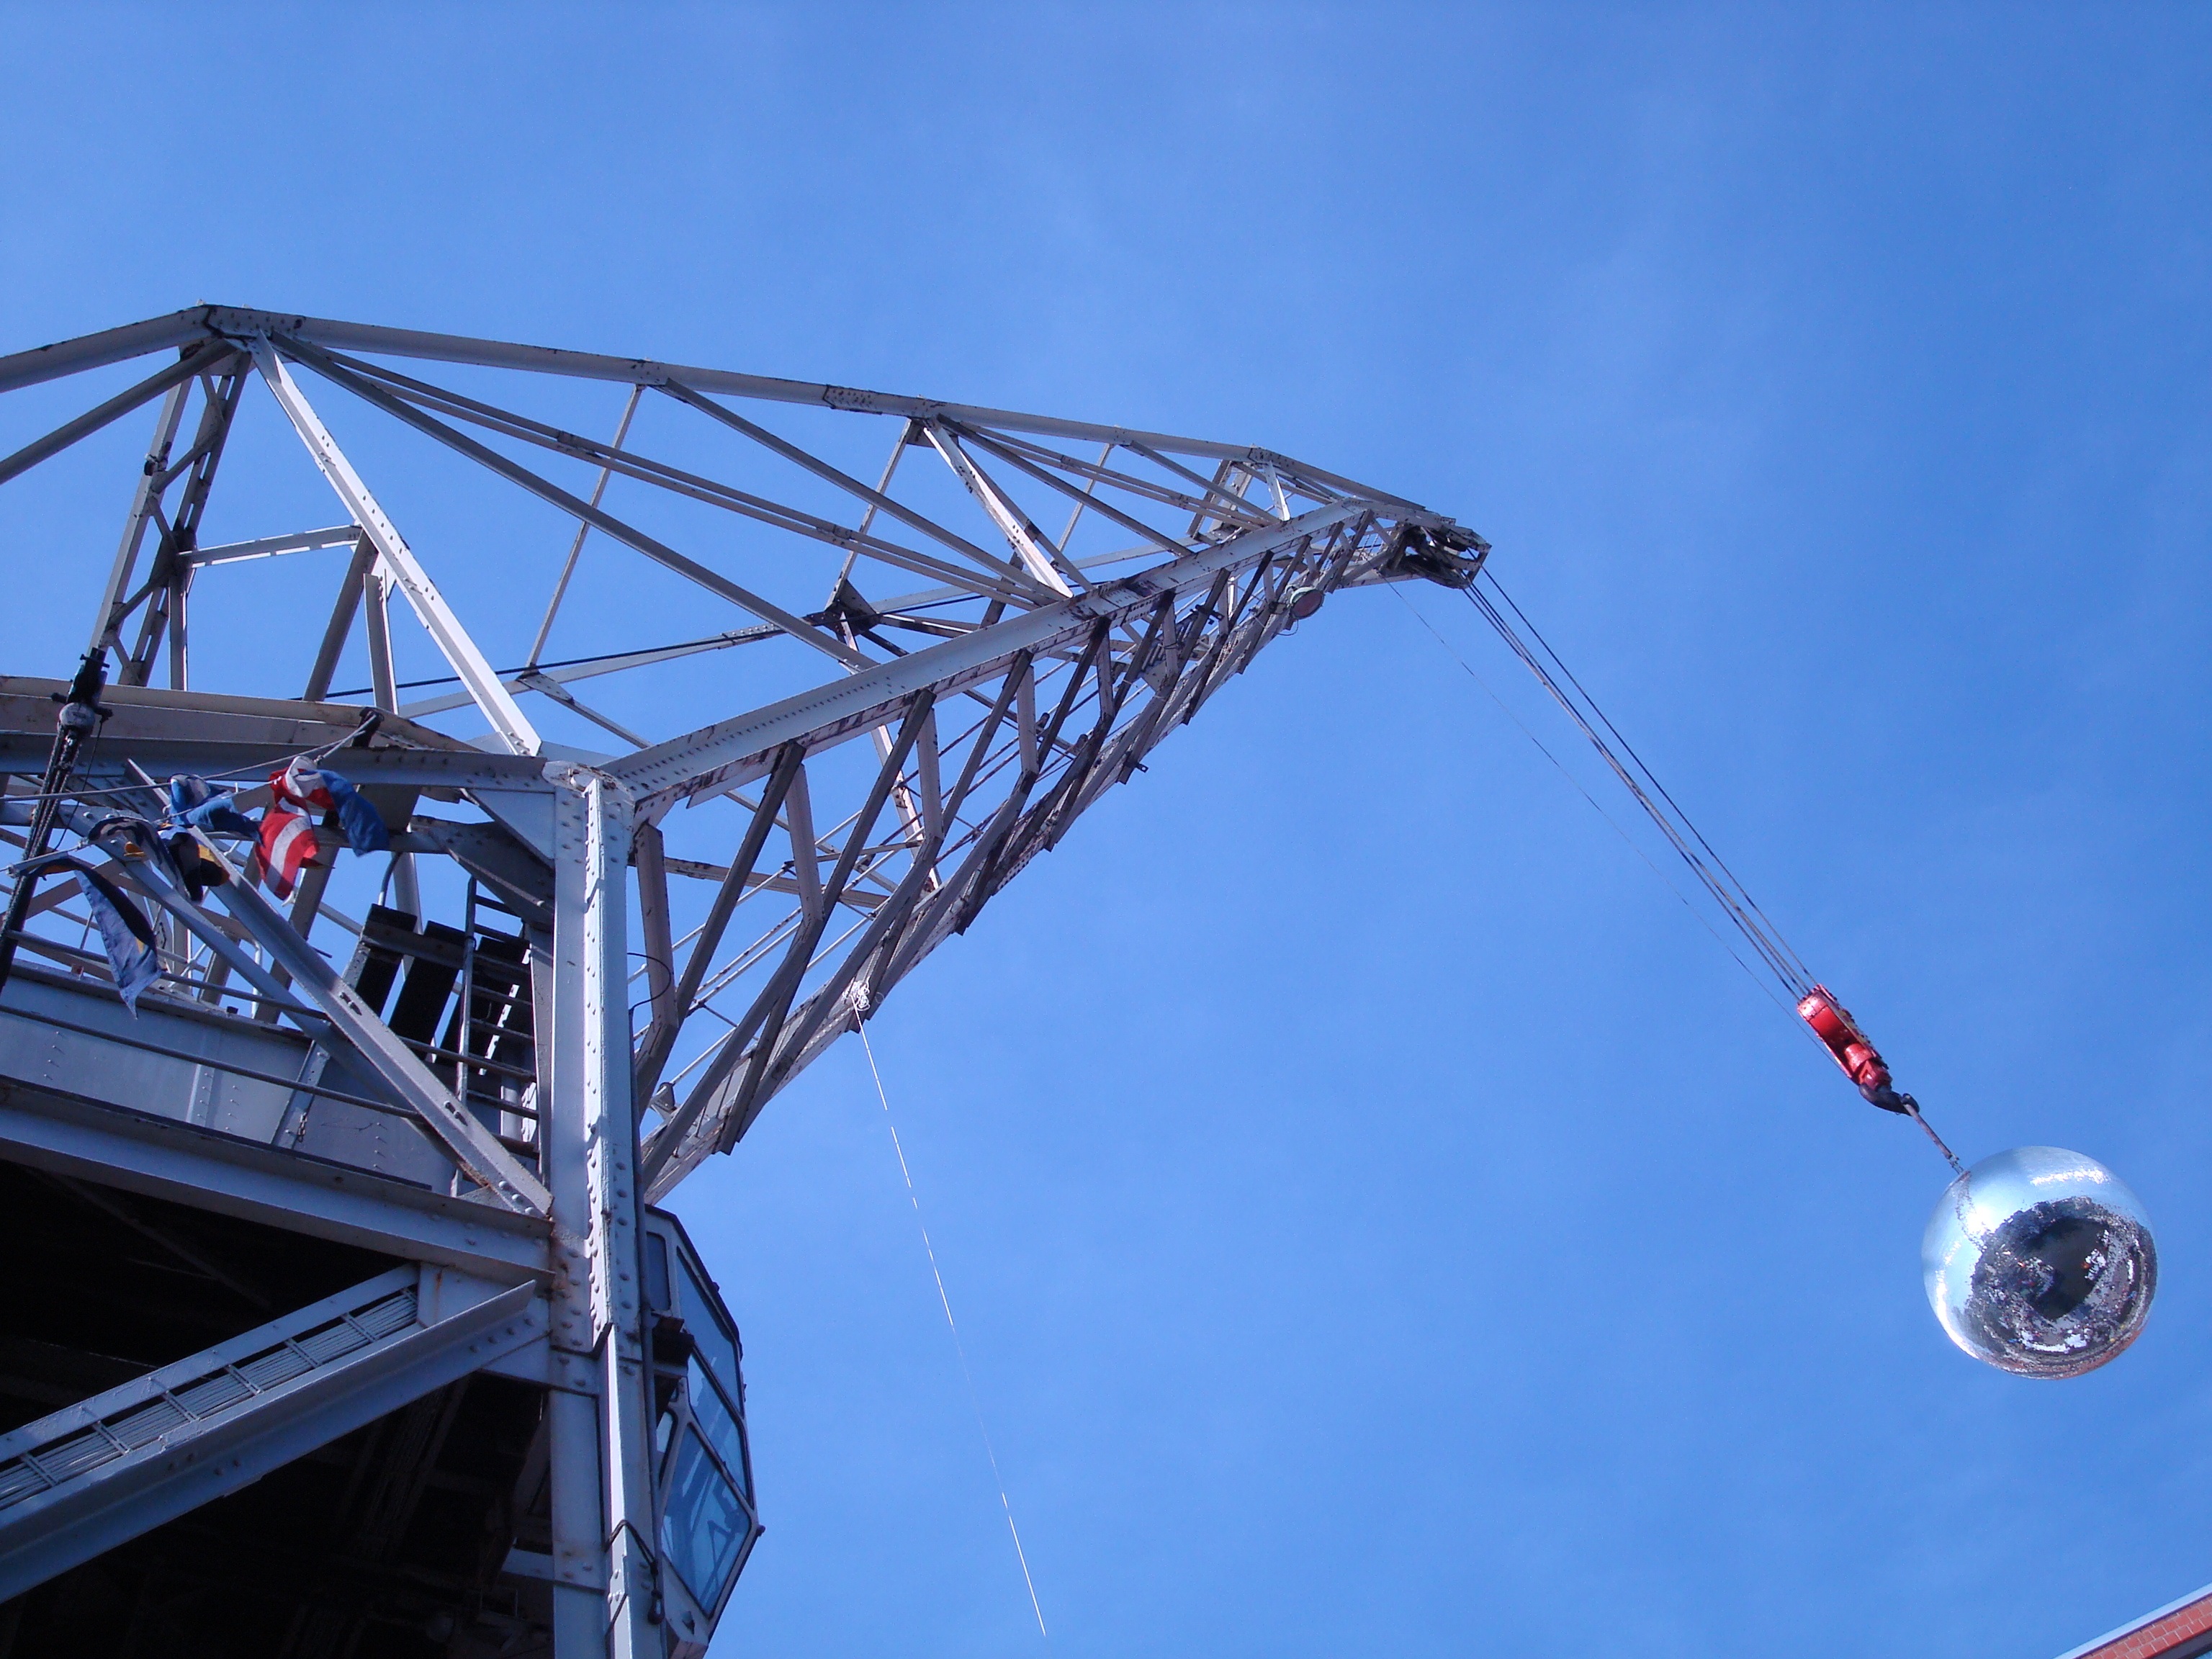
architecture, sky, jumping, vehicle, ferris wheel, mast, blue, port, germany, crane, elbe, hamburg, hamburg port, hanseatic city, steel structure, harbour city, disco ball, atmosphere of earth